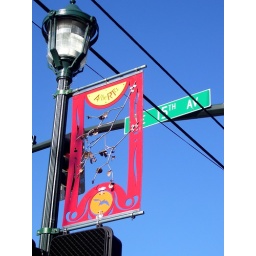
new street signs in alberta. i liked the contrast of the new red signs with the lovely blue skies.